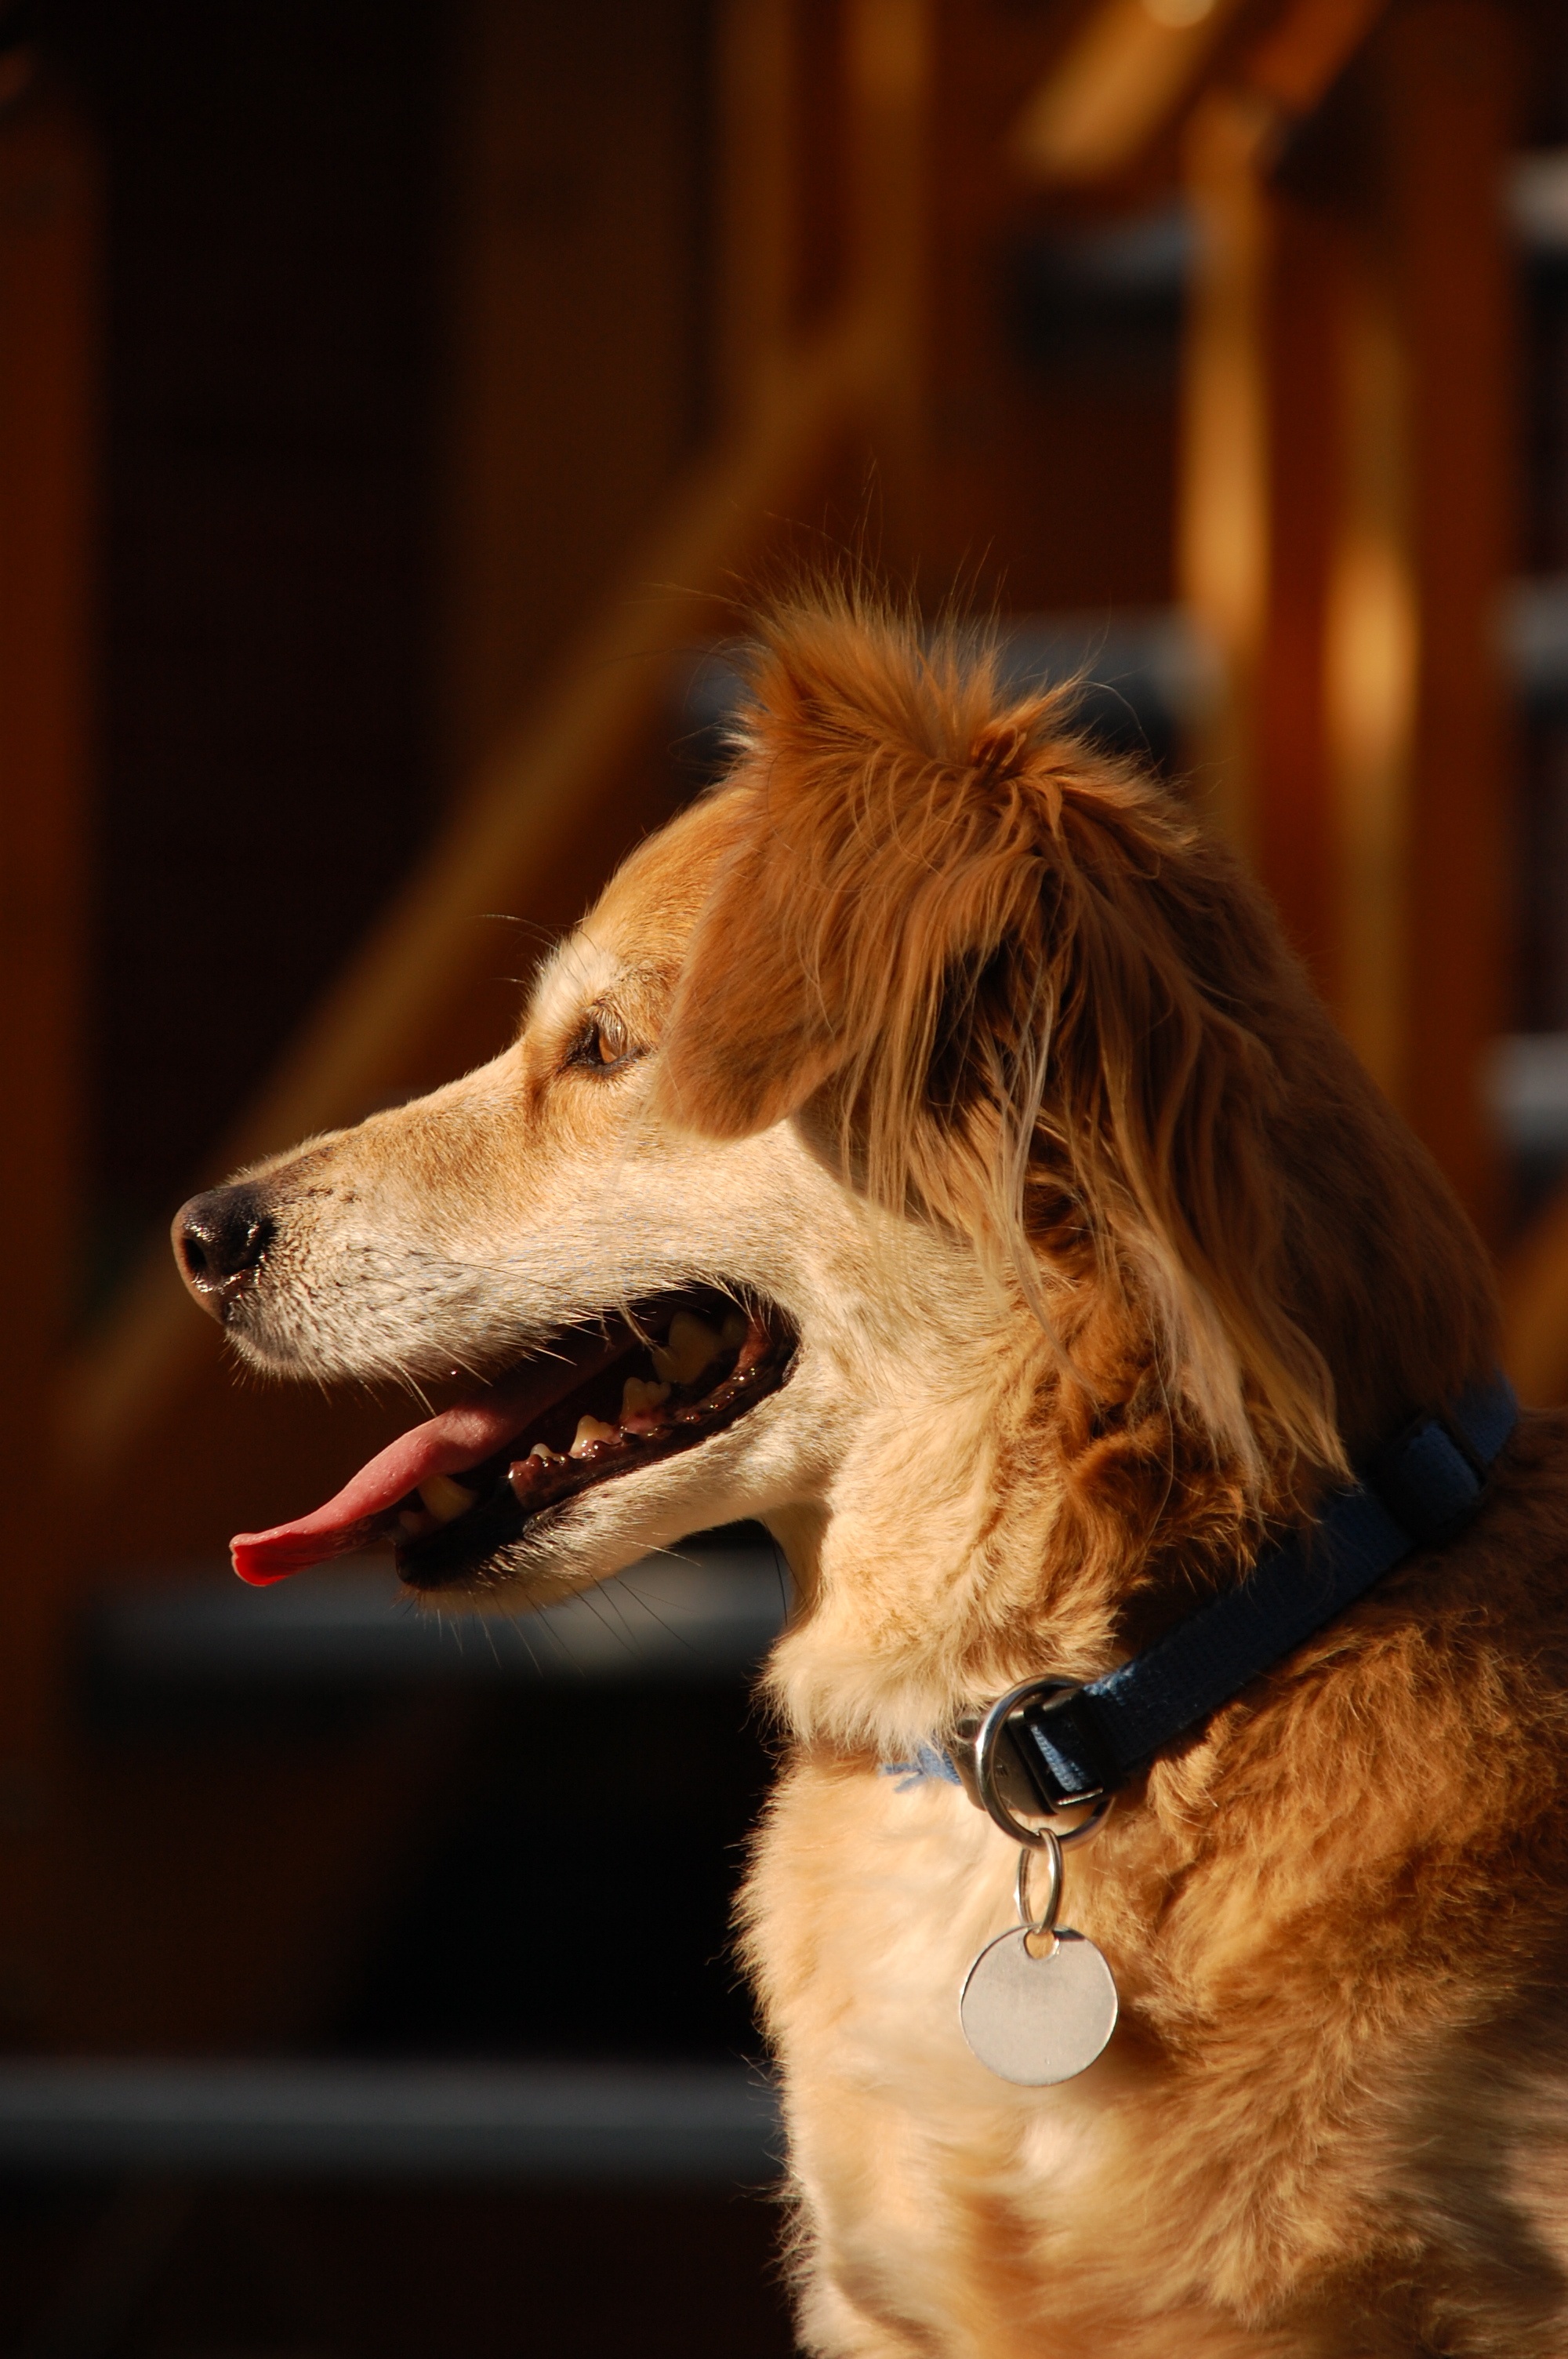
dog, cute, fur, whiskers, golden retriever, snout, happy, animals, dog breed, dear, trusting, irritant, dog like mammal, companion dog, sporting group